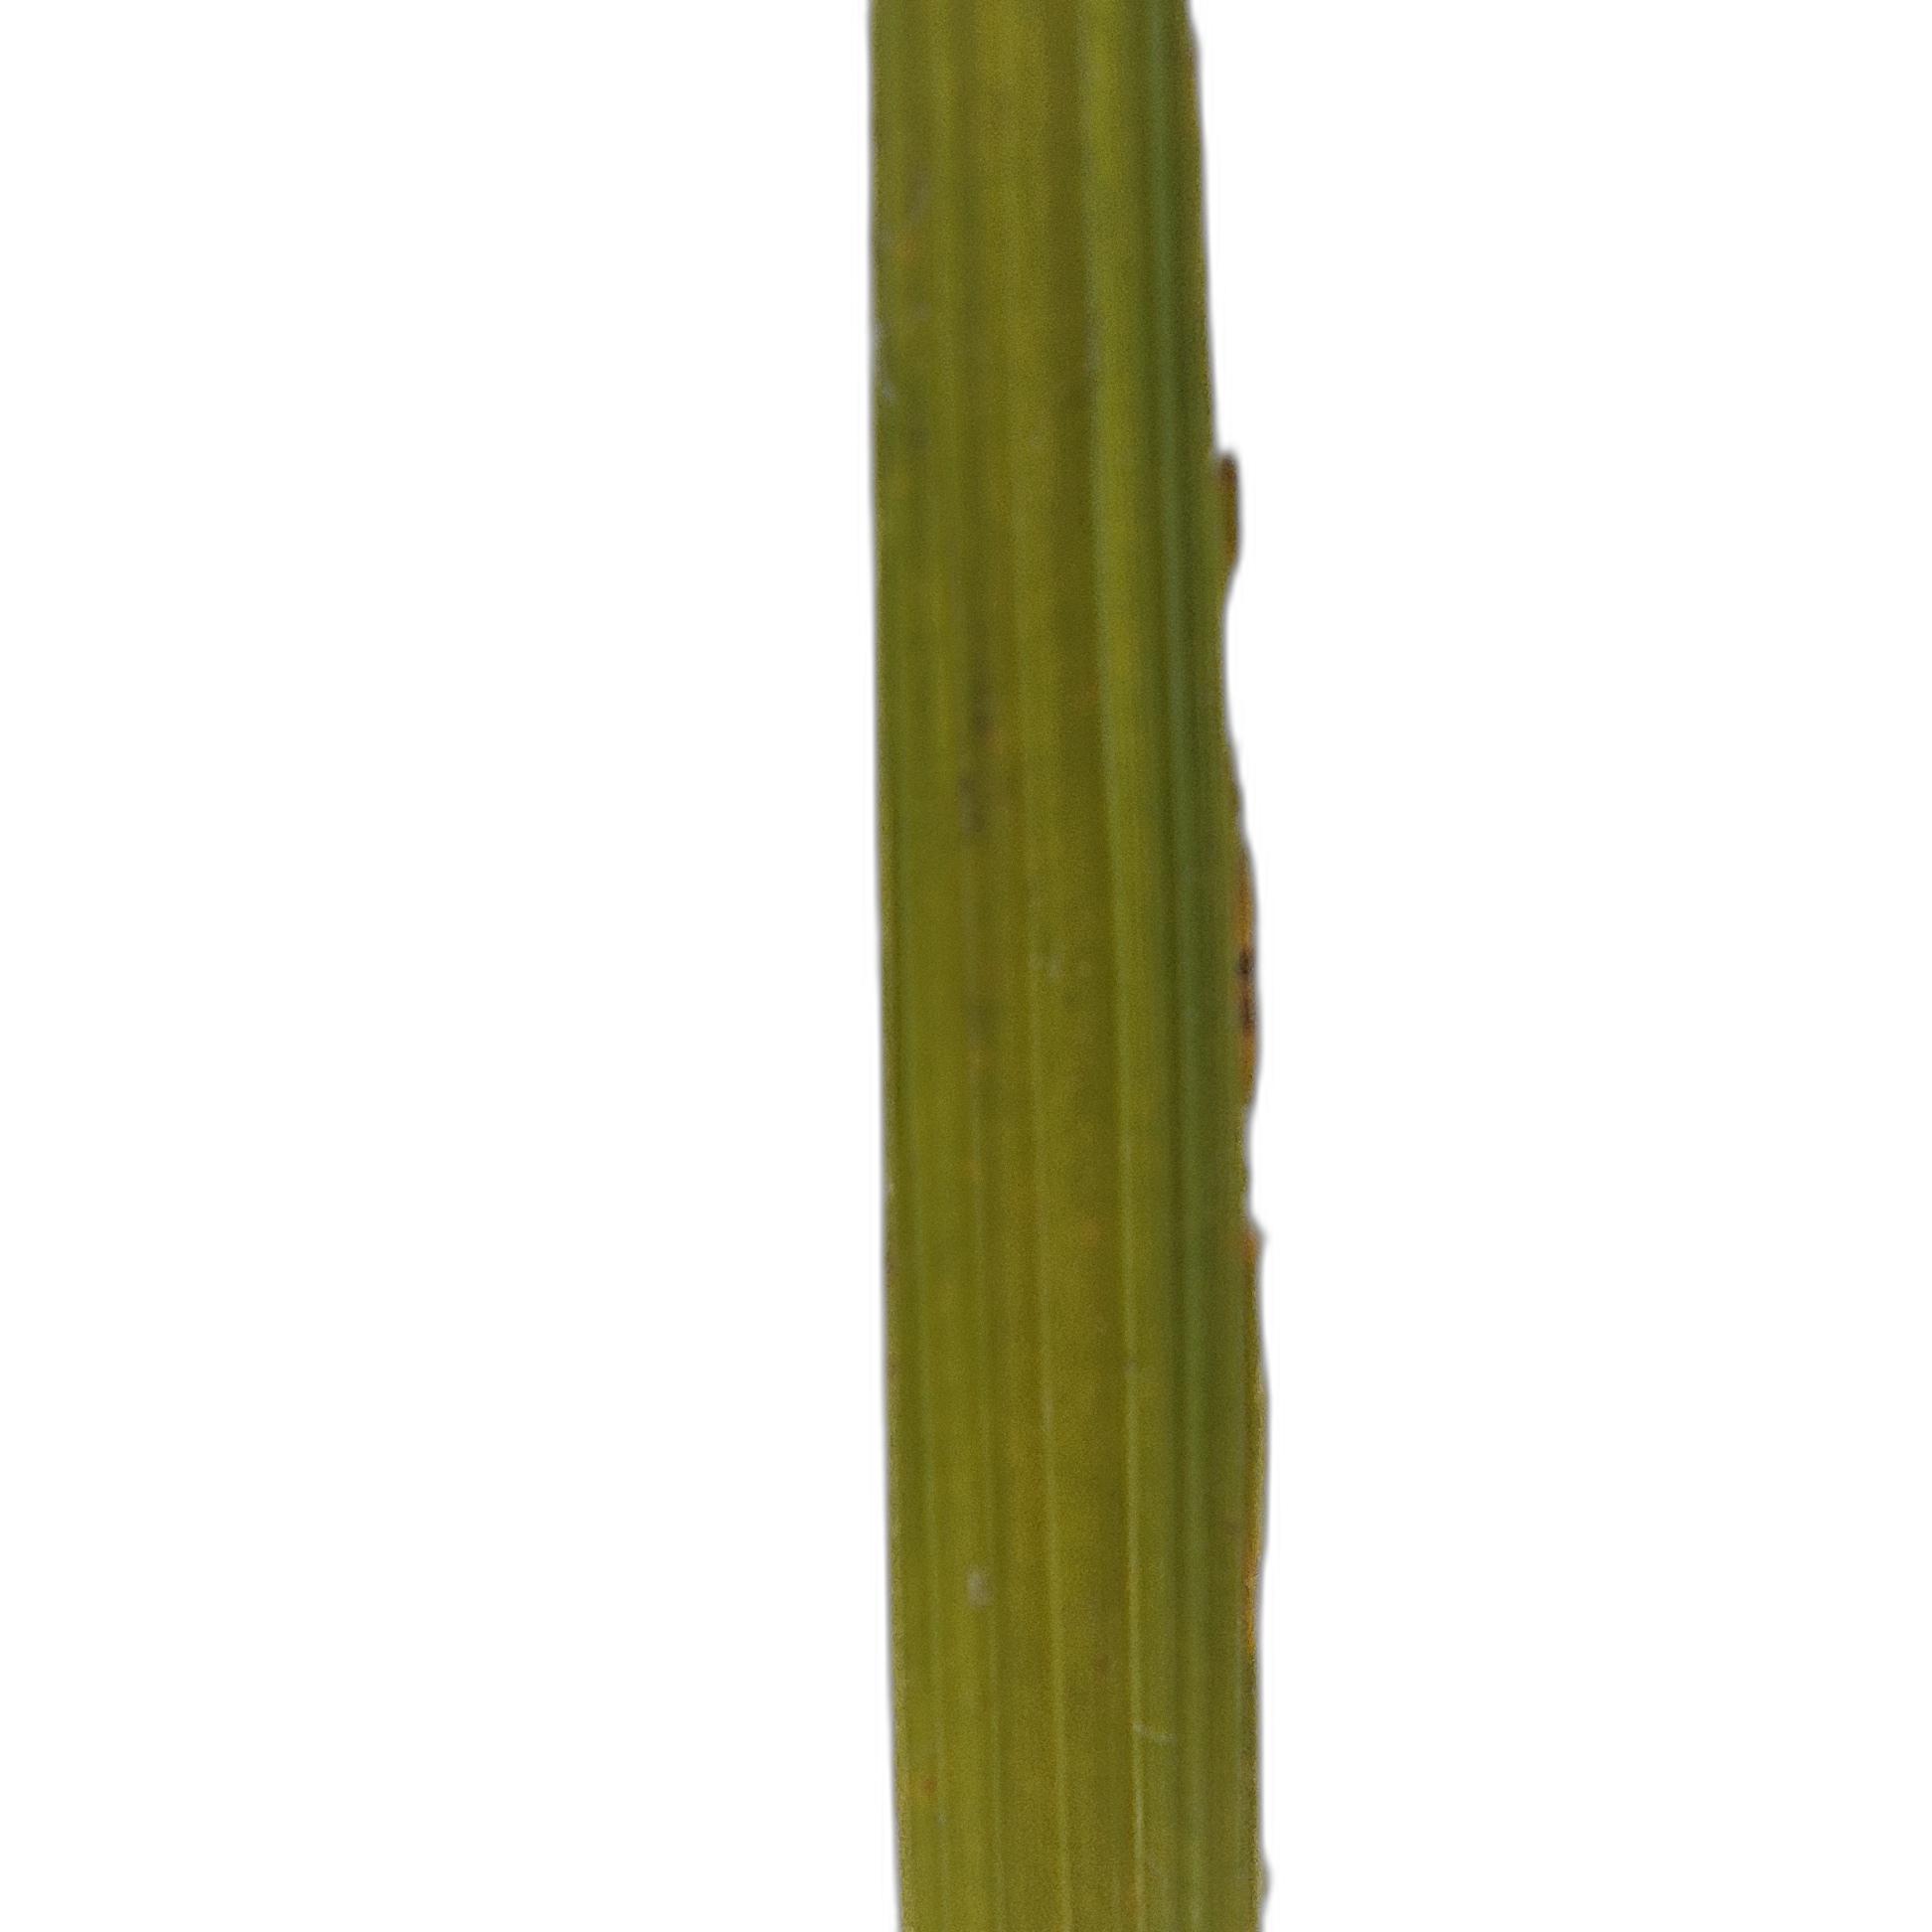
Label: Insect